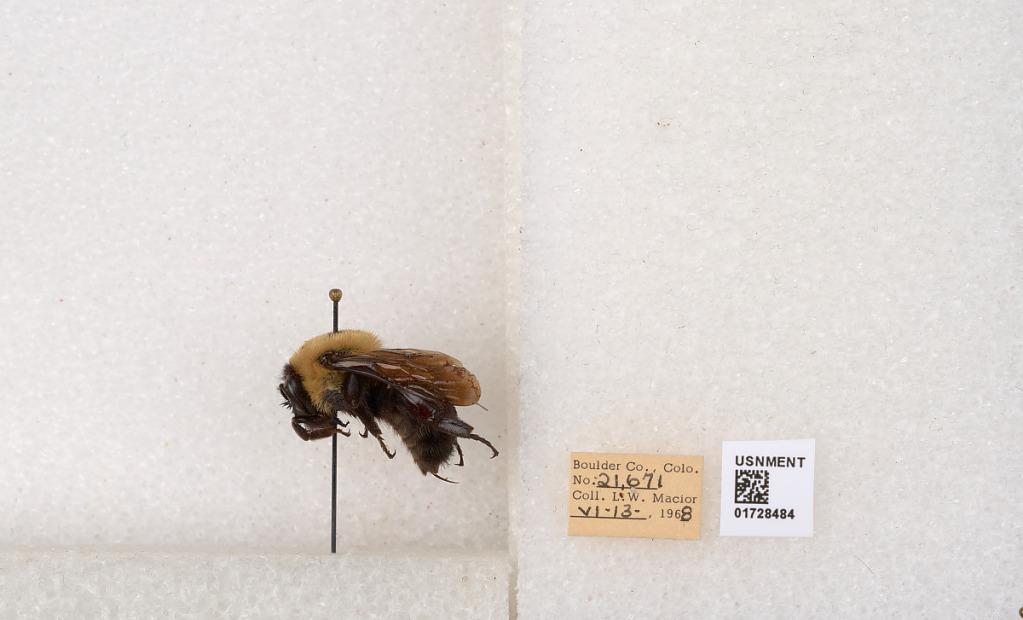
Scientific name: Bombus (Separatobombus) griseocollis (De Geer)
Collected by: L. Macior
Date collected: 1968-6-13
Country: United States
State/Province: Colorado
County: Boulder
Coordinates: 40.0925, -105.358